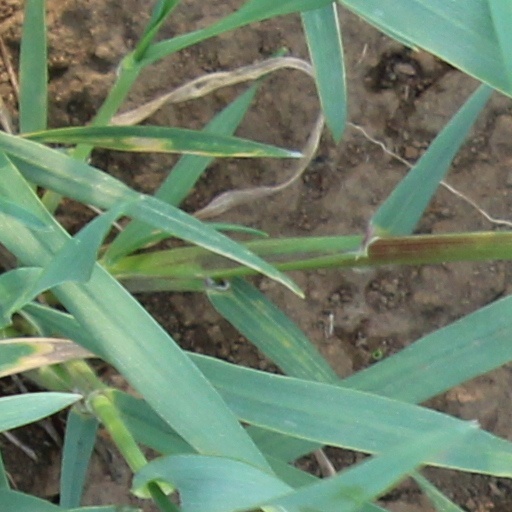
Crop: wheat